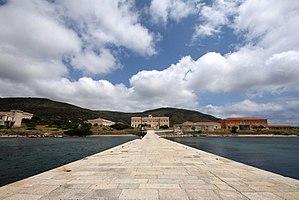
Le parc national de l'Asinara est une réserve naturelle italienne, une institution créée par décret le 28 novembre 1997. Il comprend l'île de l'Asinara rattachée à la commune de Porto Torres, dans la province de Sassari en Sardaigne.
Cet article recense les sites inscrits au patrimoine mondial en Italie.